Amateur boxing

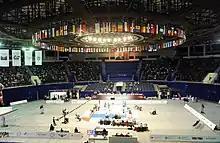
World championships are high-profile events, second in importance only to the Olympics.

Absolute championships without weight limits completely or in two weight classes (over/under 91 kilogram) took place in socialist countries in the absence of professional boxing, allowing to determine country's undisputed champion regardless of weight (over 91: usually contested by light heavyweights and heavyweights; under 91: contested by middleweights with significant other advantages to compensate the weight disparity). Competitions other than absolute, always had strict weight regulations, weigh-in procedures, etc.